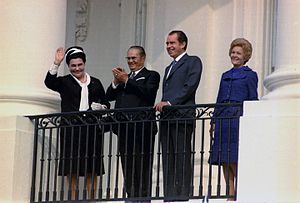
Josip Broz Tito / Præsident / Reformer
Tito og kone med Pat og Richard Nixon ved Det Hvide Hus i 1971.
"Josip Broz Tito var en jugoslavisk revolutionær og statsmand, der besad flere politiske embeder fra 1943 og til sin død i 1980. Under 2. verdenskrig var han leder af de jugoslaviske partisaner, der ofte betragtes som den mest effektive modstandsbevægelse i det tysk-besatte Europa. Til trods for at hans præsidentperiode er blevet kritiseret som autoritær, og at der er blevet rejst mistanke om undertrykkelse af politiske modstandere, blev Tito af de fleste betragtet som en godgørende diktator"" på grund af hans økonomiske og diplomatiske politik. Han var en populær offentlig figur både inden og uden for Jugoslaviens grænser. Tito, der blev set som et forenende symbol, vedligeholdt gennem sin indenrigspolitik en fredelig sameksistens mellem nationerne i det jugoslaviske forbund. Han blev yderligere kendt som en central skikkelse indenfor De alliancefrie landes bevægelse sammen med Indiens Jawaharlal Nehru, Egyptens Gamal Abdel Nasser og Indonesiens Sukarno.